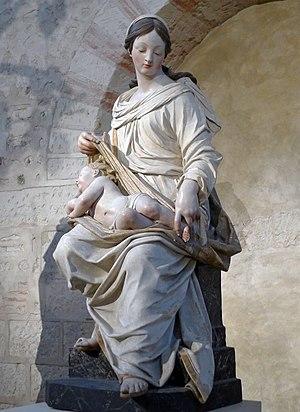
Statue Vierge à l'enfant dite de Nozé
L'église Saint-Martin, située dans le centre historique d'Angers, est l'un des monuments carolingiens les mieux conservés de France et un témoignage de quinze siècles d'évolution architecturale. Son chœur est notamment un très bel exemple du style gothique angevin.
Pierre Biardeau, né en 1608 au Mans et mort en 1671 à Angers, est un sculpteur français. Il apparaît selon Jacques Salbert comme le premier retablier baroque de l'Ouest de la France, face à des concurrents dominés par le maniérisme venu d'Italie.
La Vierge à l'Enfant, ou Madone, est un thème récurrent en peinture et en sculpture religieuses, renvoyant à la Nativité du Christ et à la maternité de la Vierge Marie.